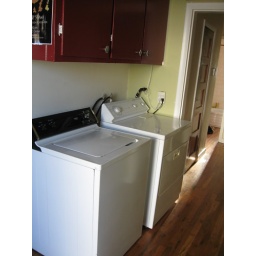
Washer and dryer in hallway. Large cabinet / storage above. Oak floor in hallway.